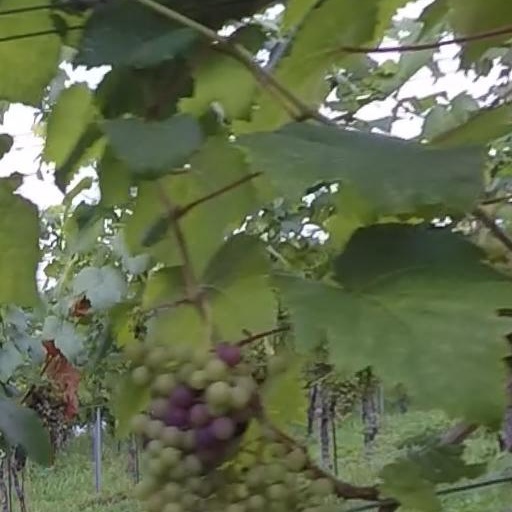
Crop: grape